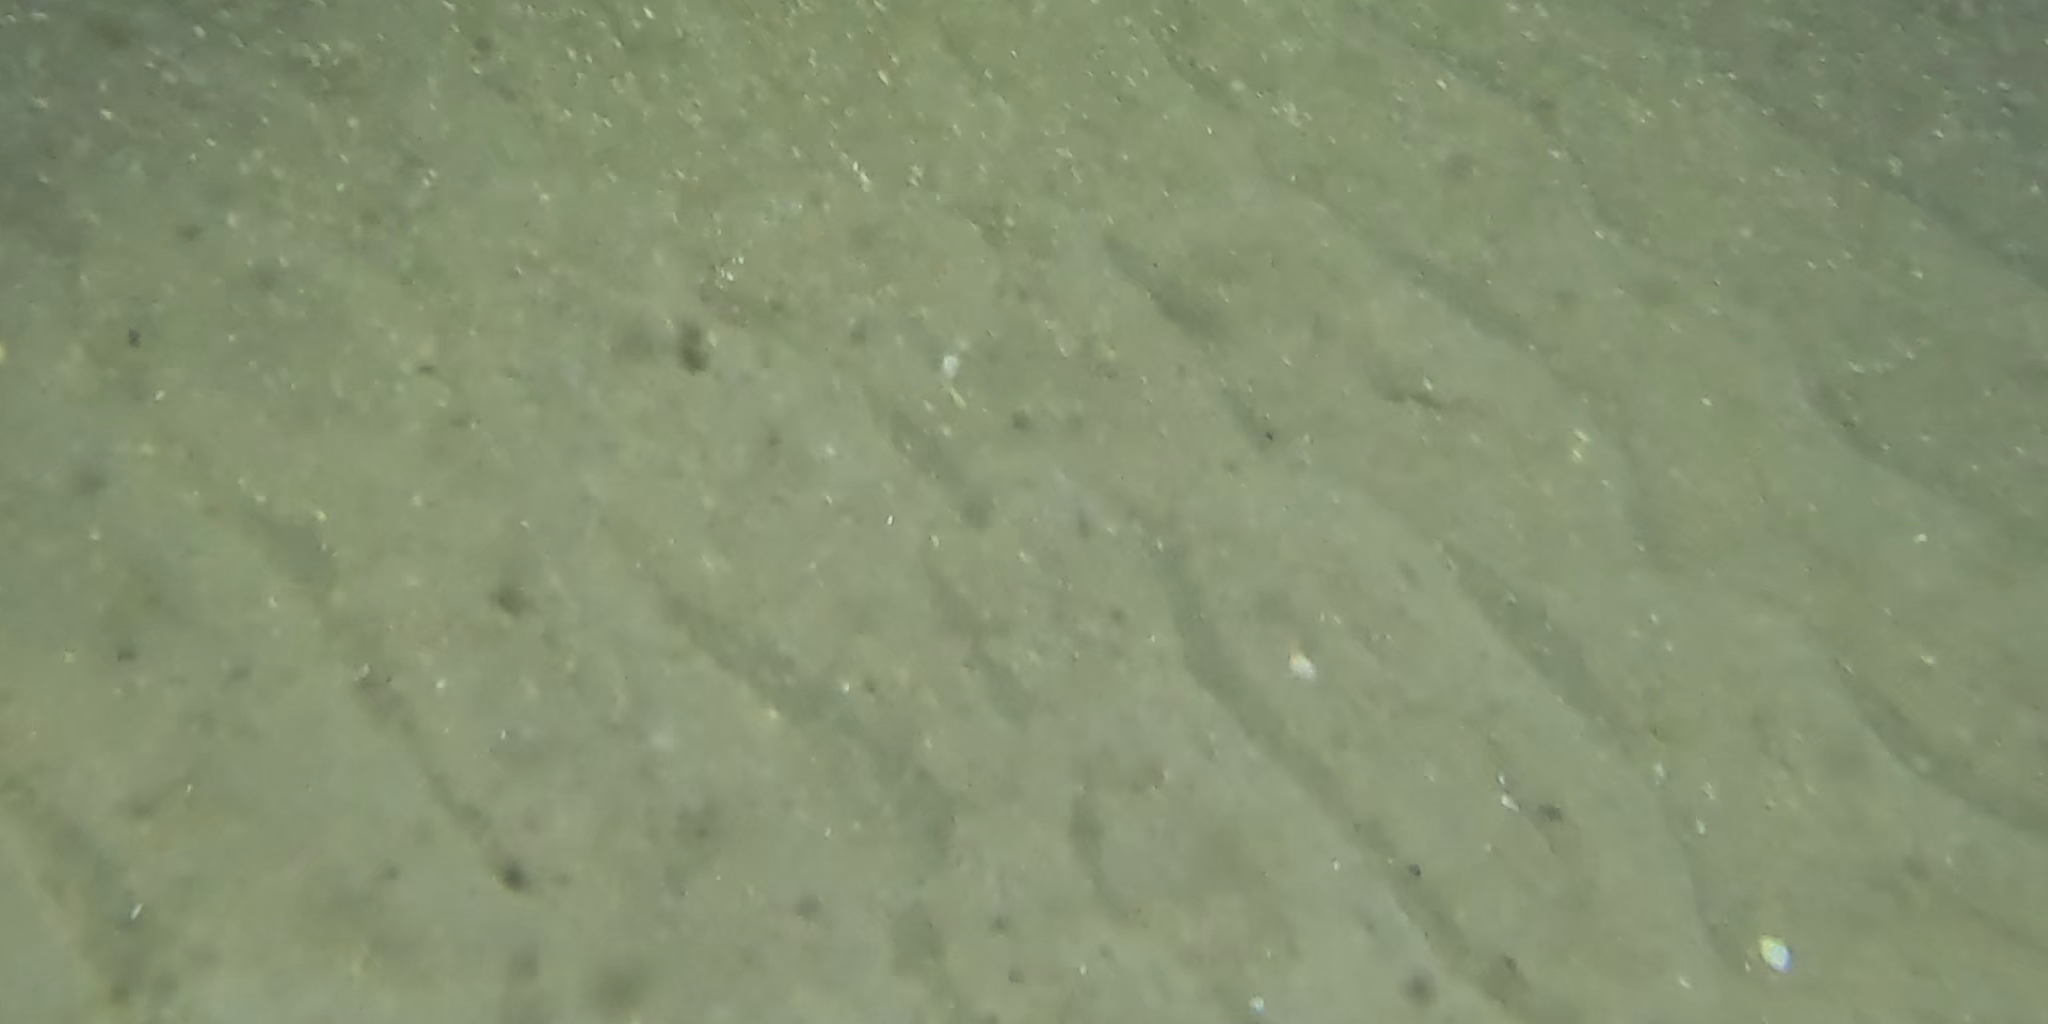
Seabed habitat: sand